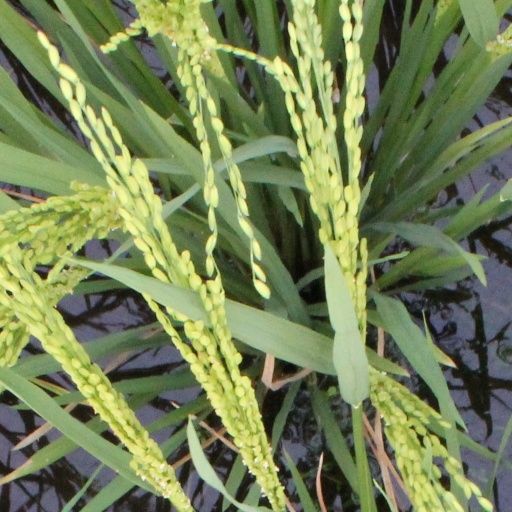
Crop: rice